Tingwall, Shetland

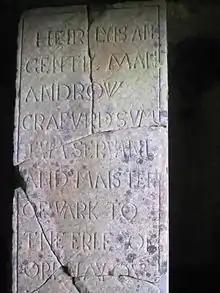
Monument to Andrew Crawford, master of work to the Earl of Orkney in Tingwall kirkyard

The small promontory at the end of Tingwall Loch, known as Tingaholm or Law Ting Holm was once home to Shetland's earliest parliament. It was once an islet entirely surrounded by water and accessed by a stone causeway. In the 1850s the level of the loch was lowered, and the holm took on its present form.